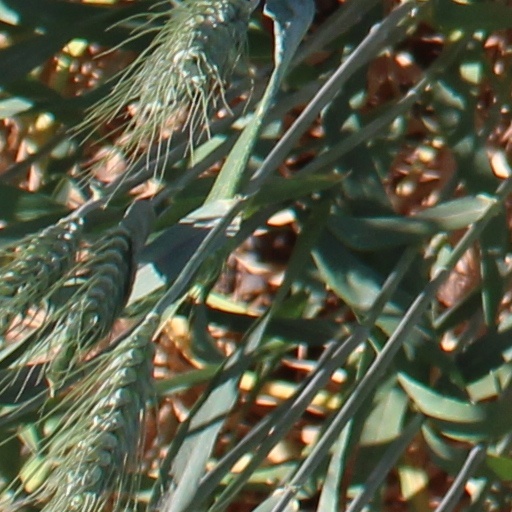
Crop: wheat